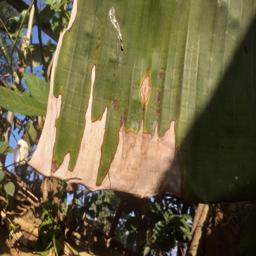
Label: MALBHOG LEAF